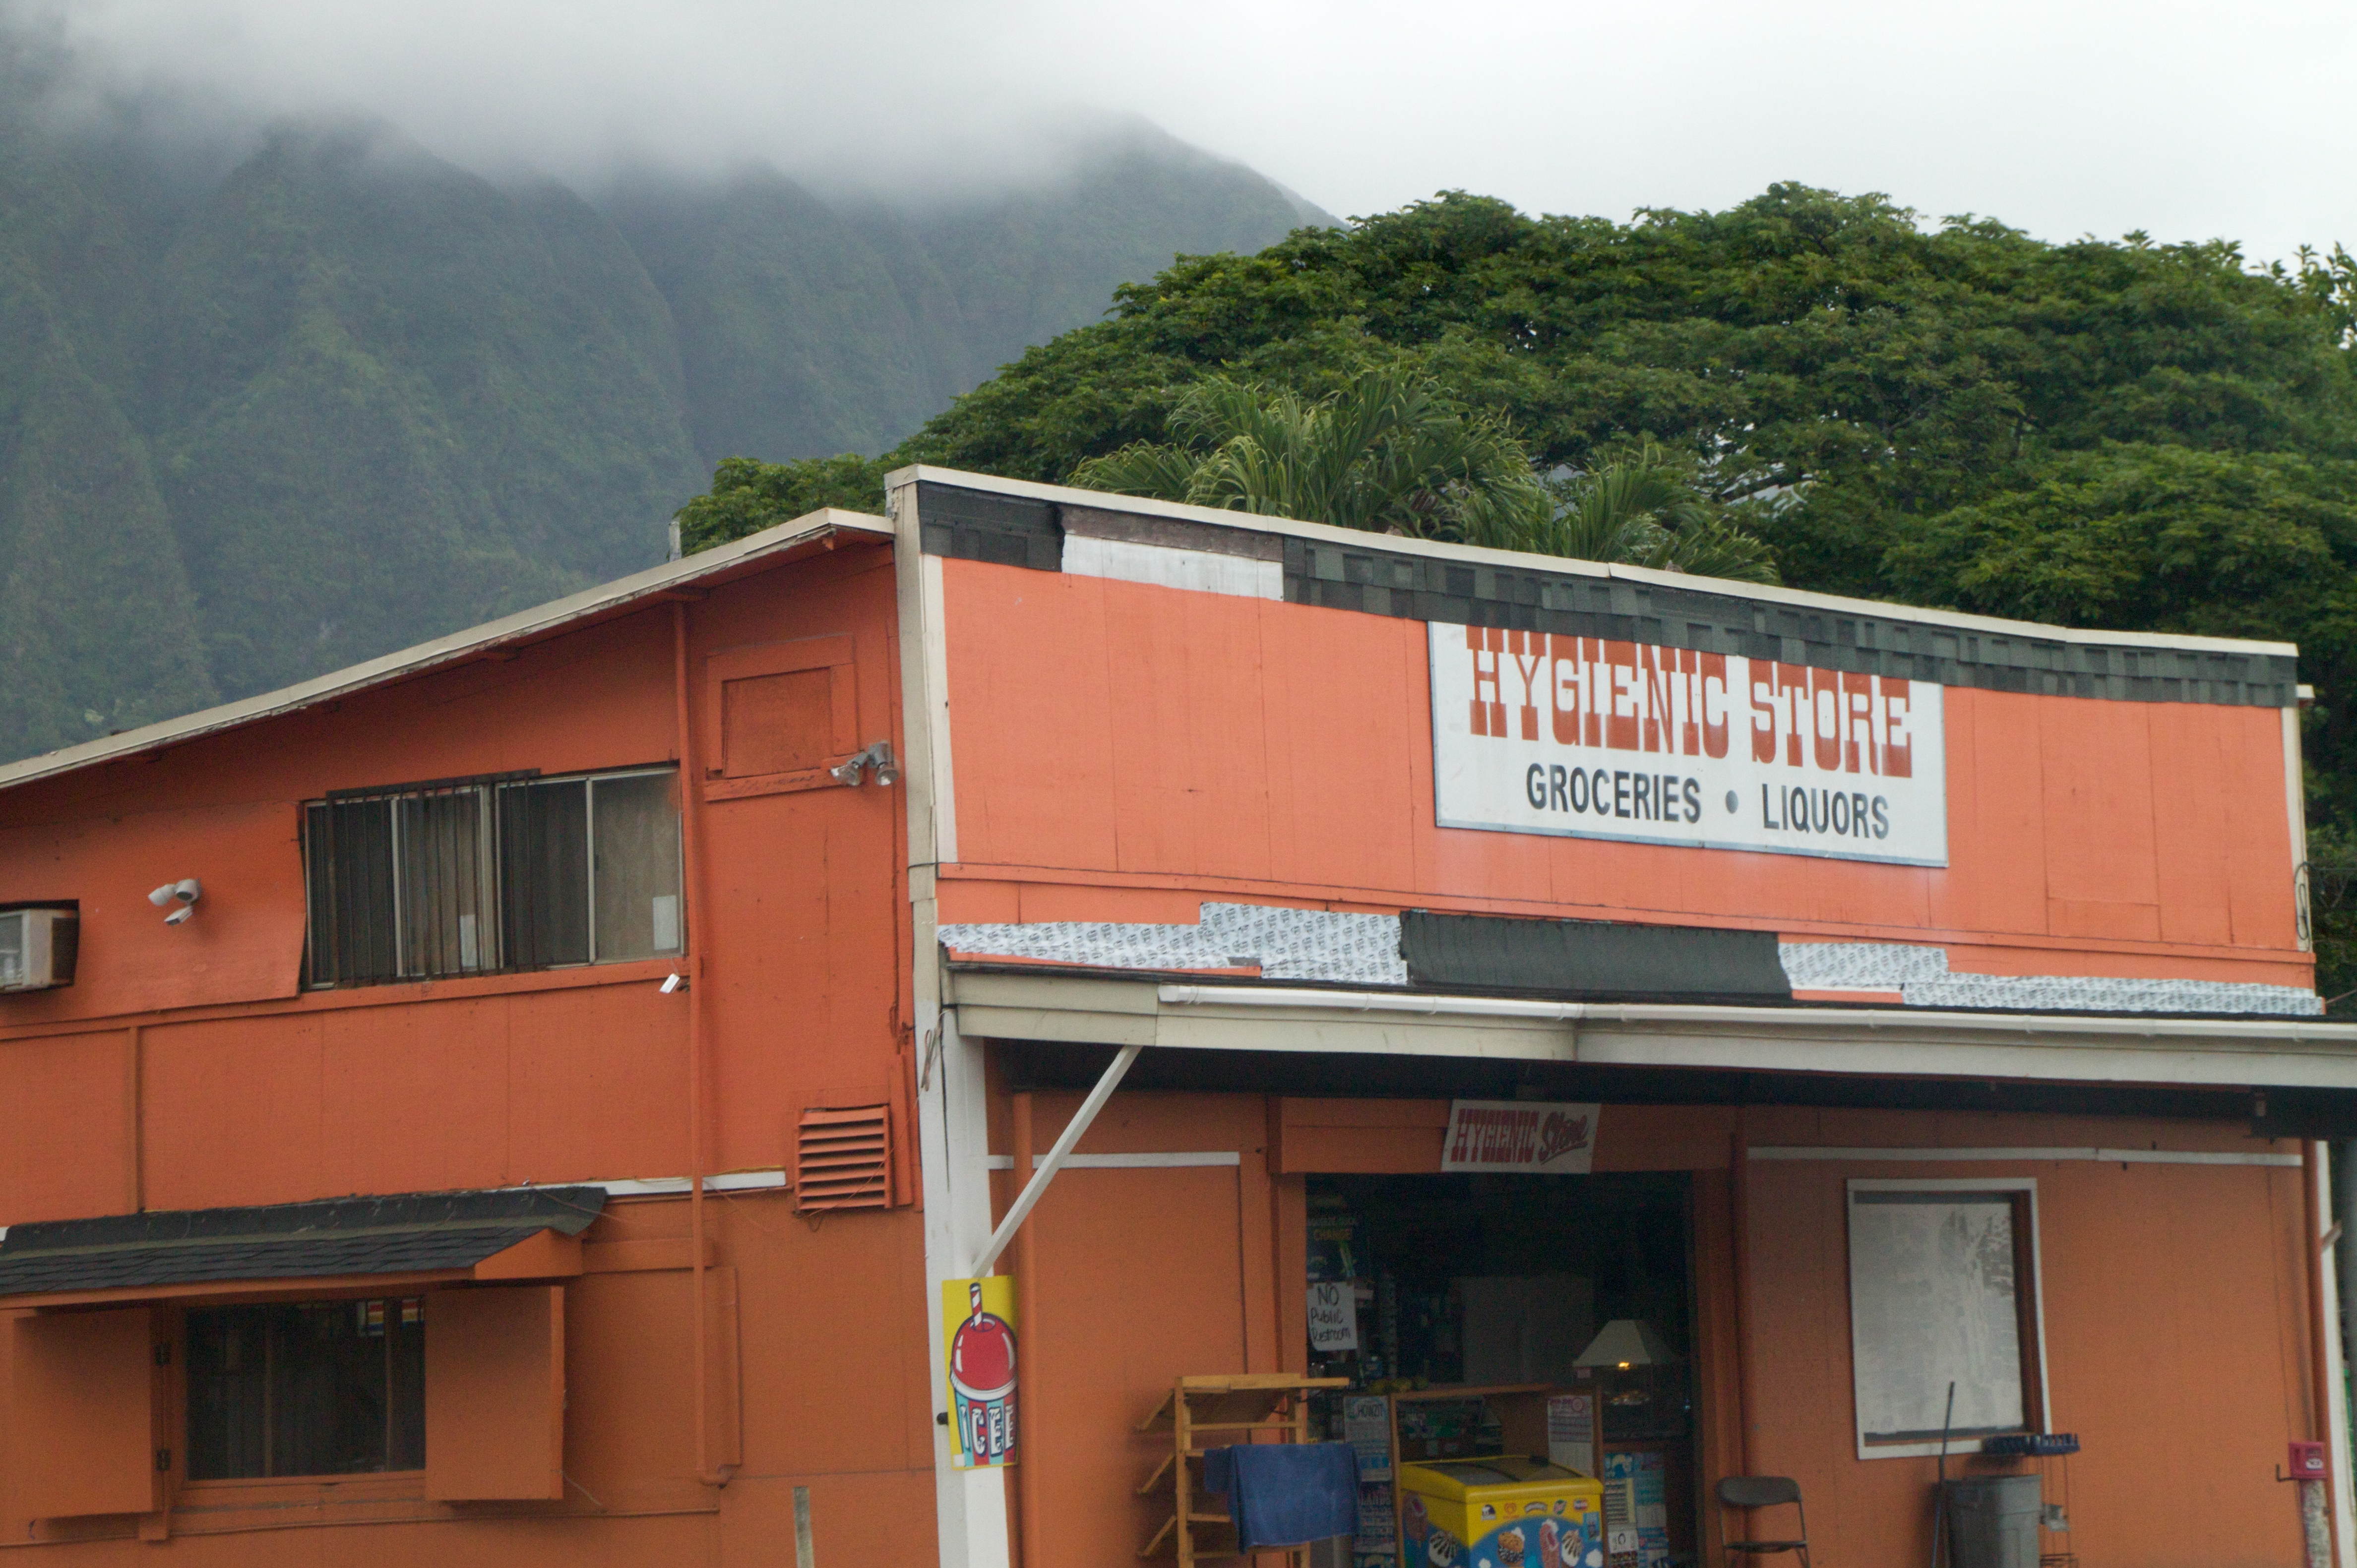
house, building, facade, property, 2009365, 18270mm, real estate